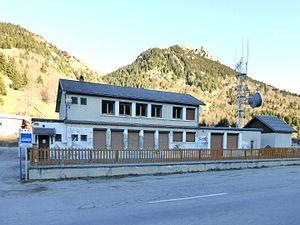
Ecole de La Morte (Isère - France) Décembre 2016
La Morte est une commune française située dans le département de l'Isère en région Auvergne-Rhône-Alpes.